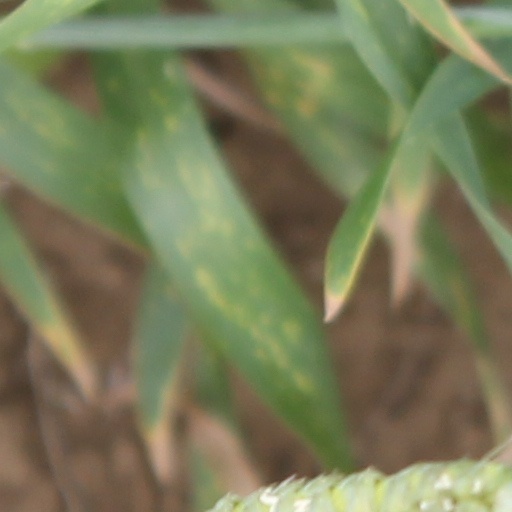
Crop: wheat